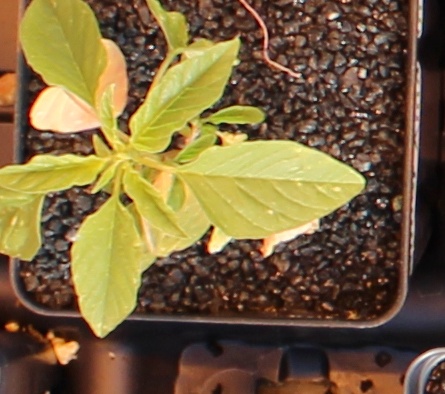
Label: Palmer Amaranth